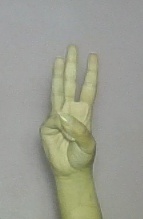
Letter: thaa